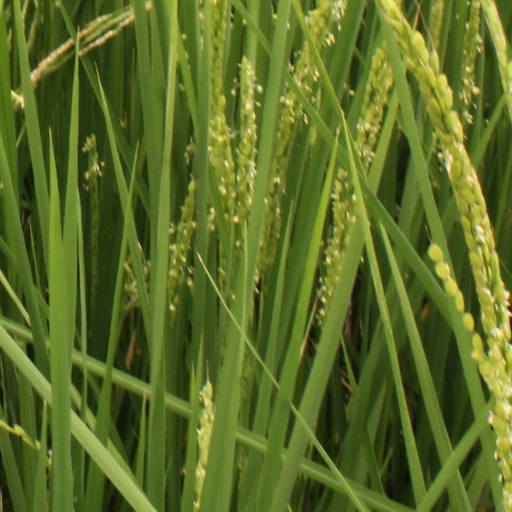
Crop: rice